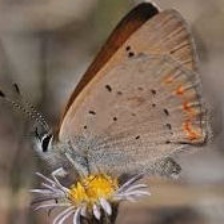
Species: PURPLISH COPPER
Butterfly family (ImageNet category): lycaenid_butterfly